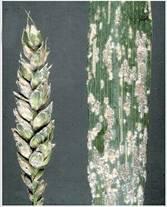
Plant: Wheat
Disease: wheat powdery mildew